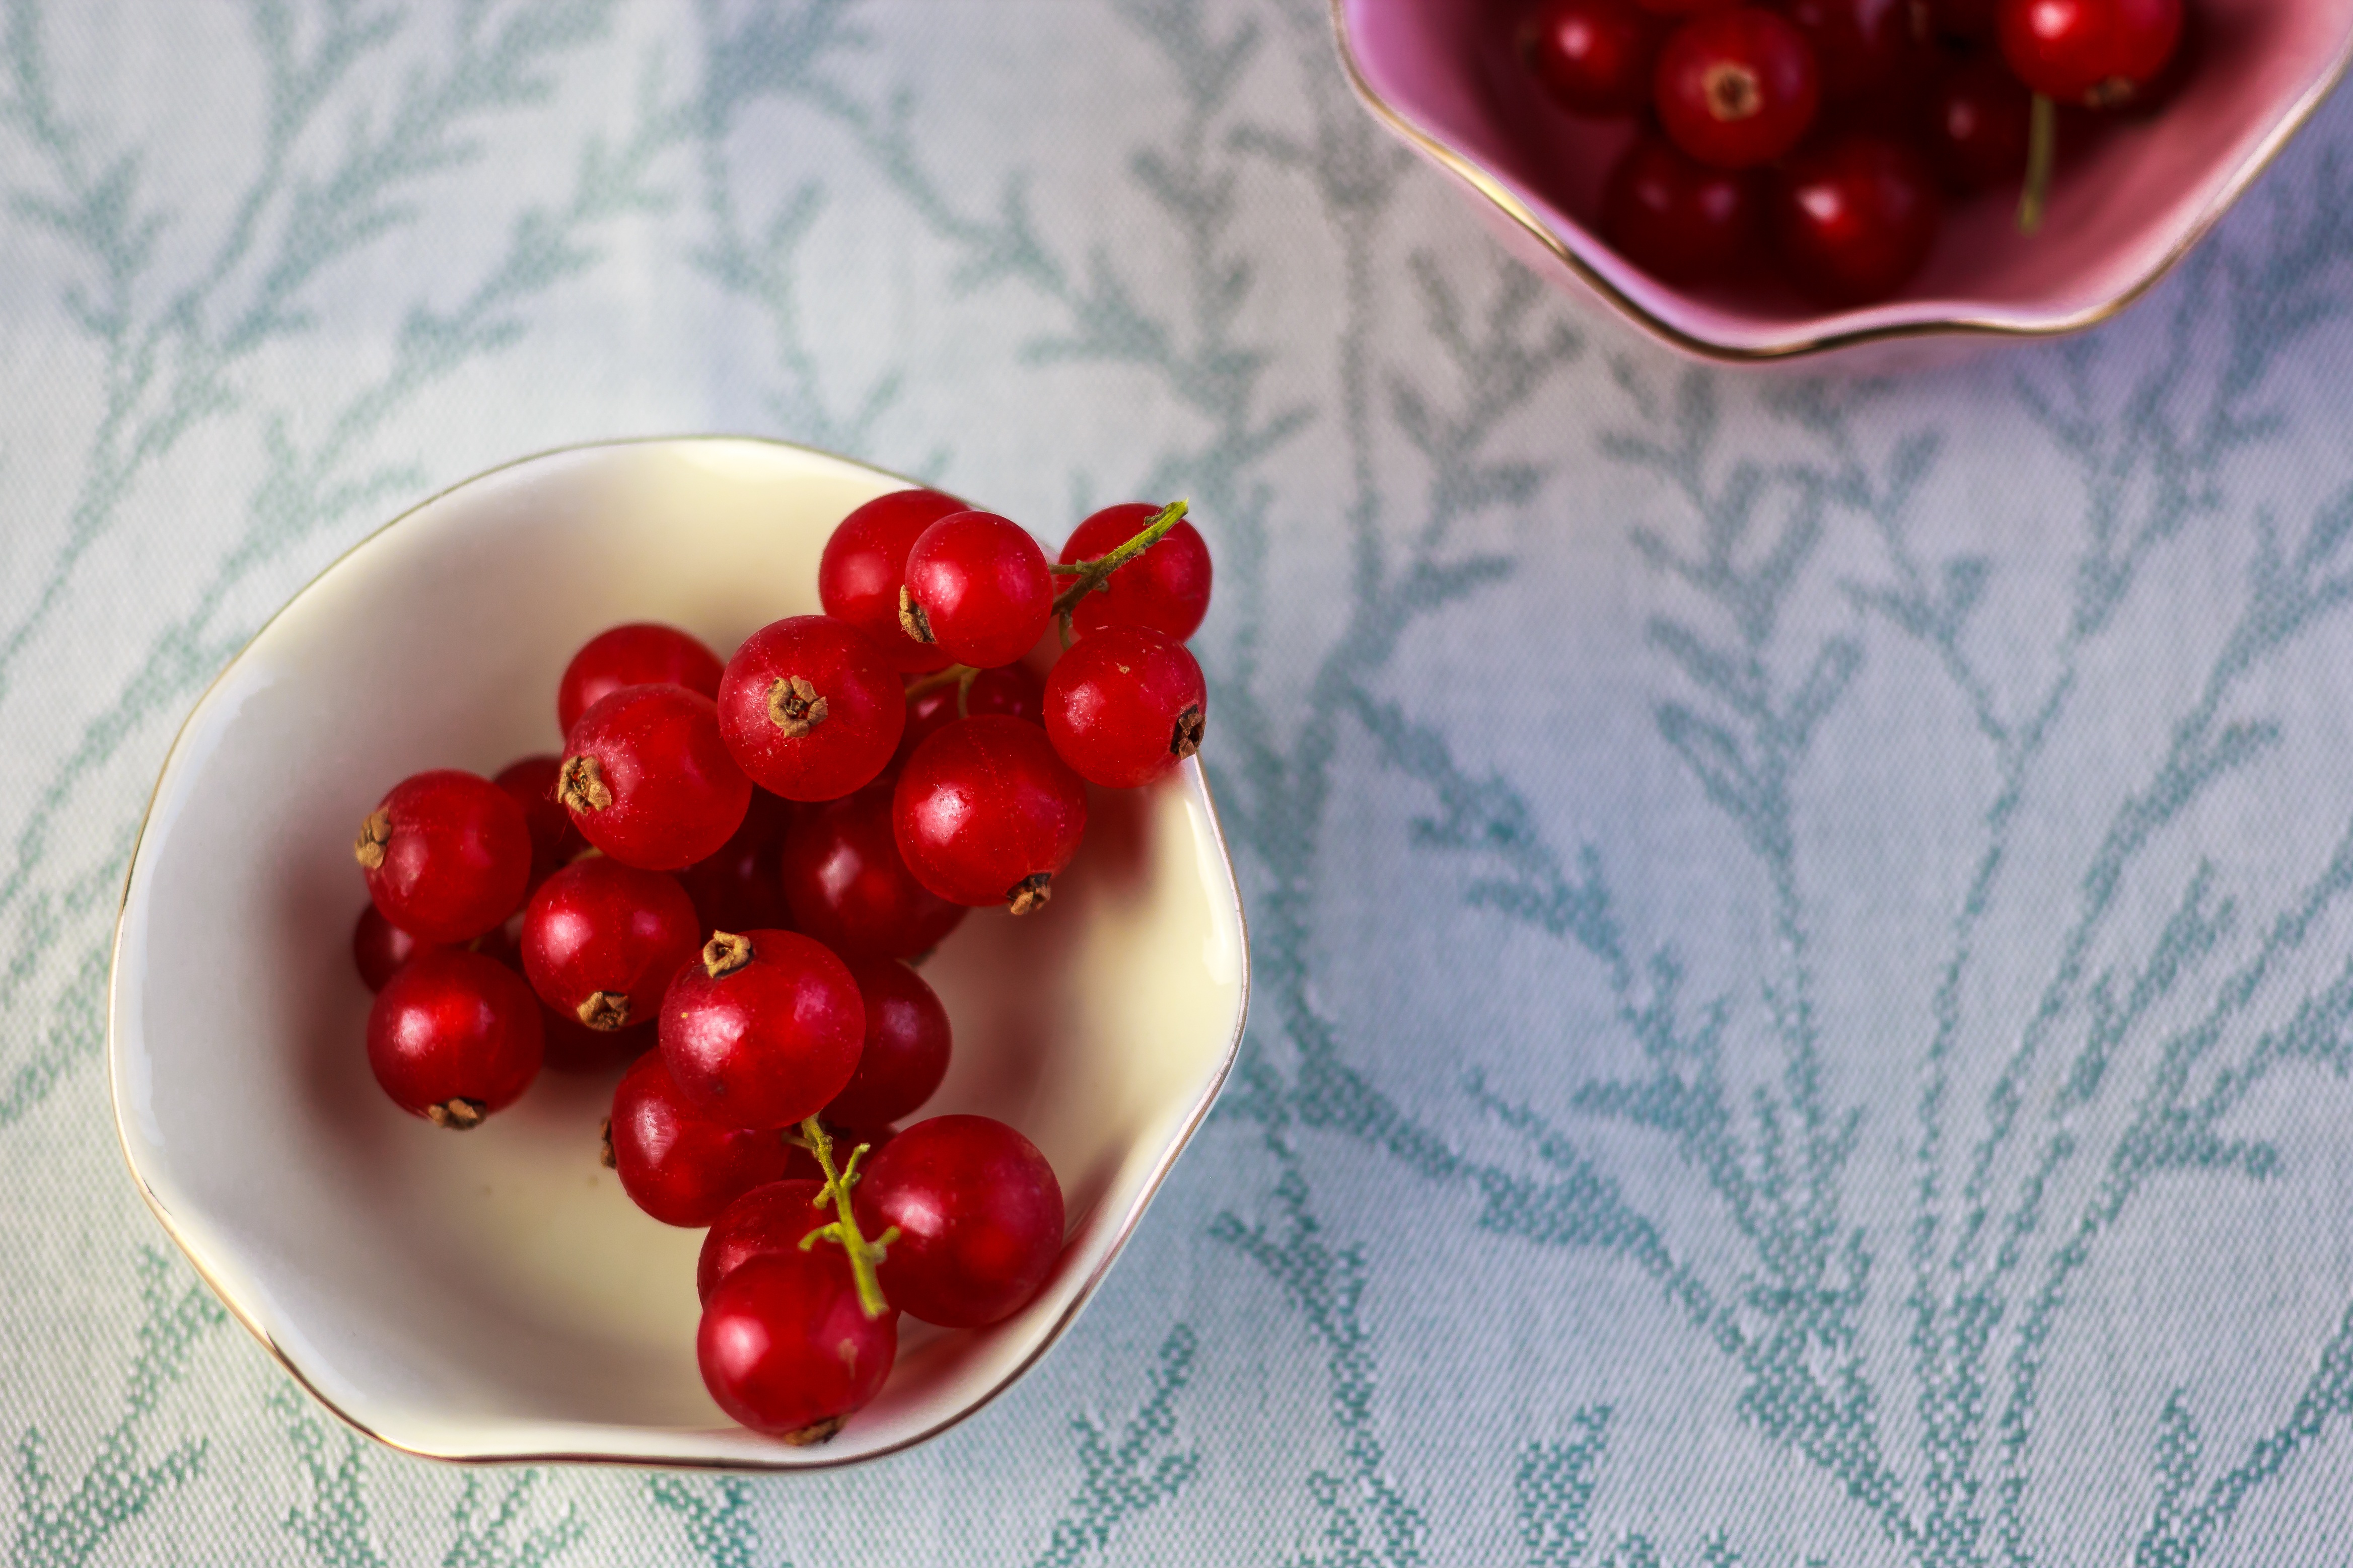
nature, plant, fruit, berry, flower, summer, ripe, food, red, produce, vegetable, garden, healthy, close, delicious, cranberry, berries, fruits, soft fruit, cherry, sour, flowering plant, currants, red currant, garden currant, land plant